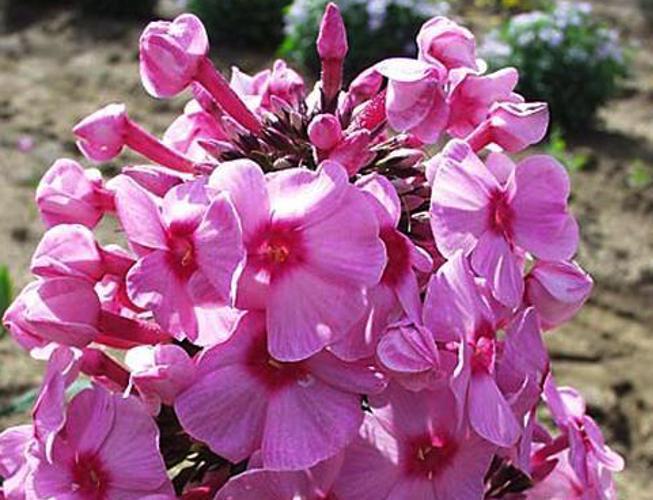
Label: garden phlox